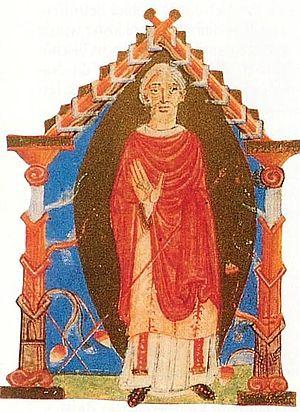
Erchanbald est évêque d'Eichstätt de 882 à sa mort.